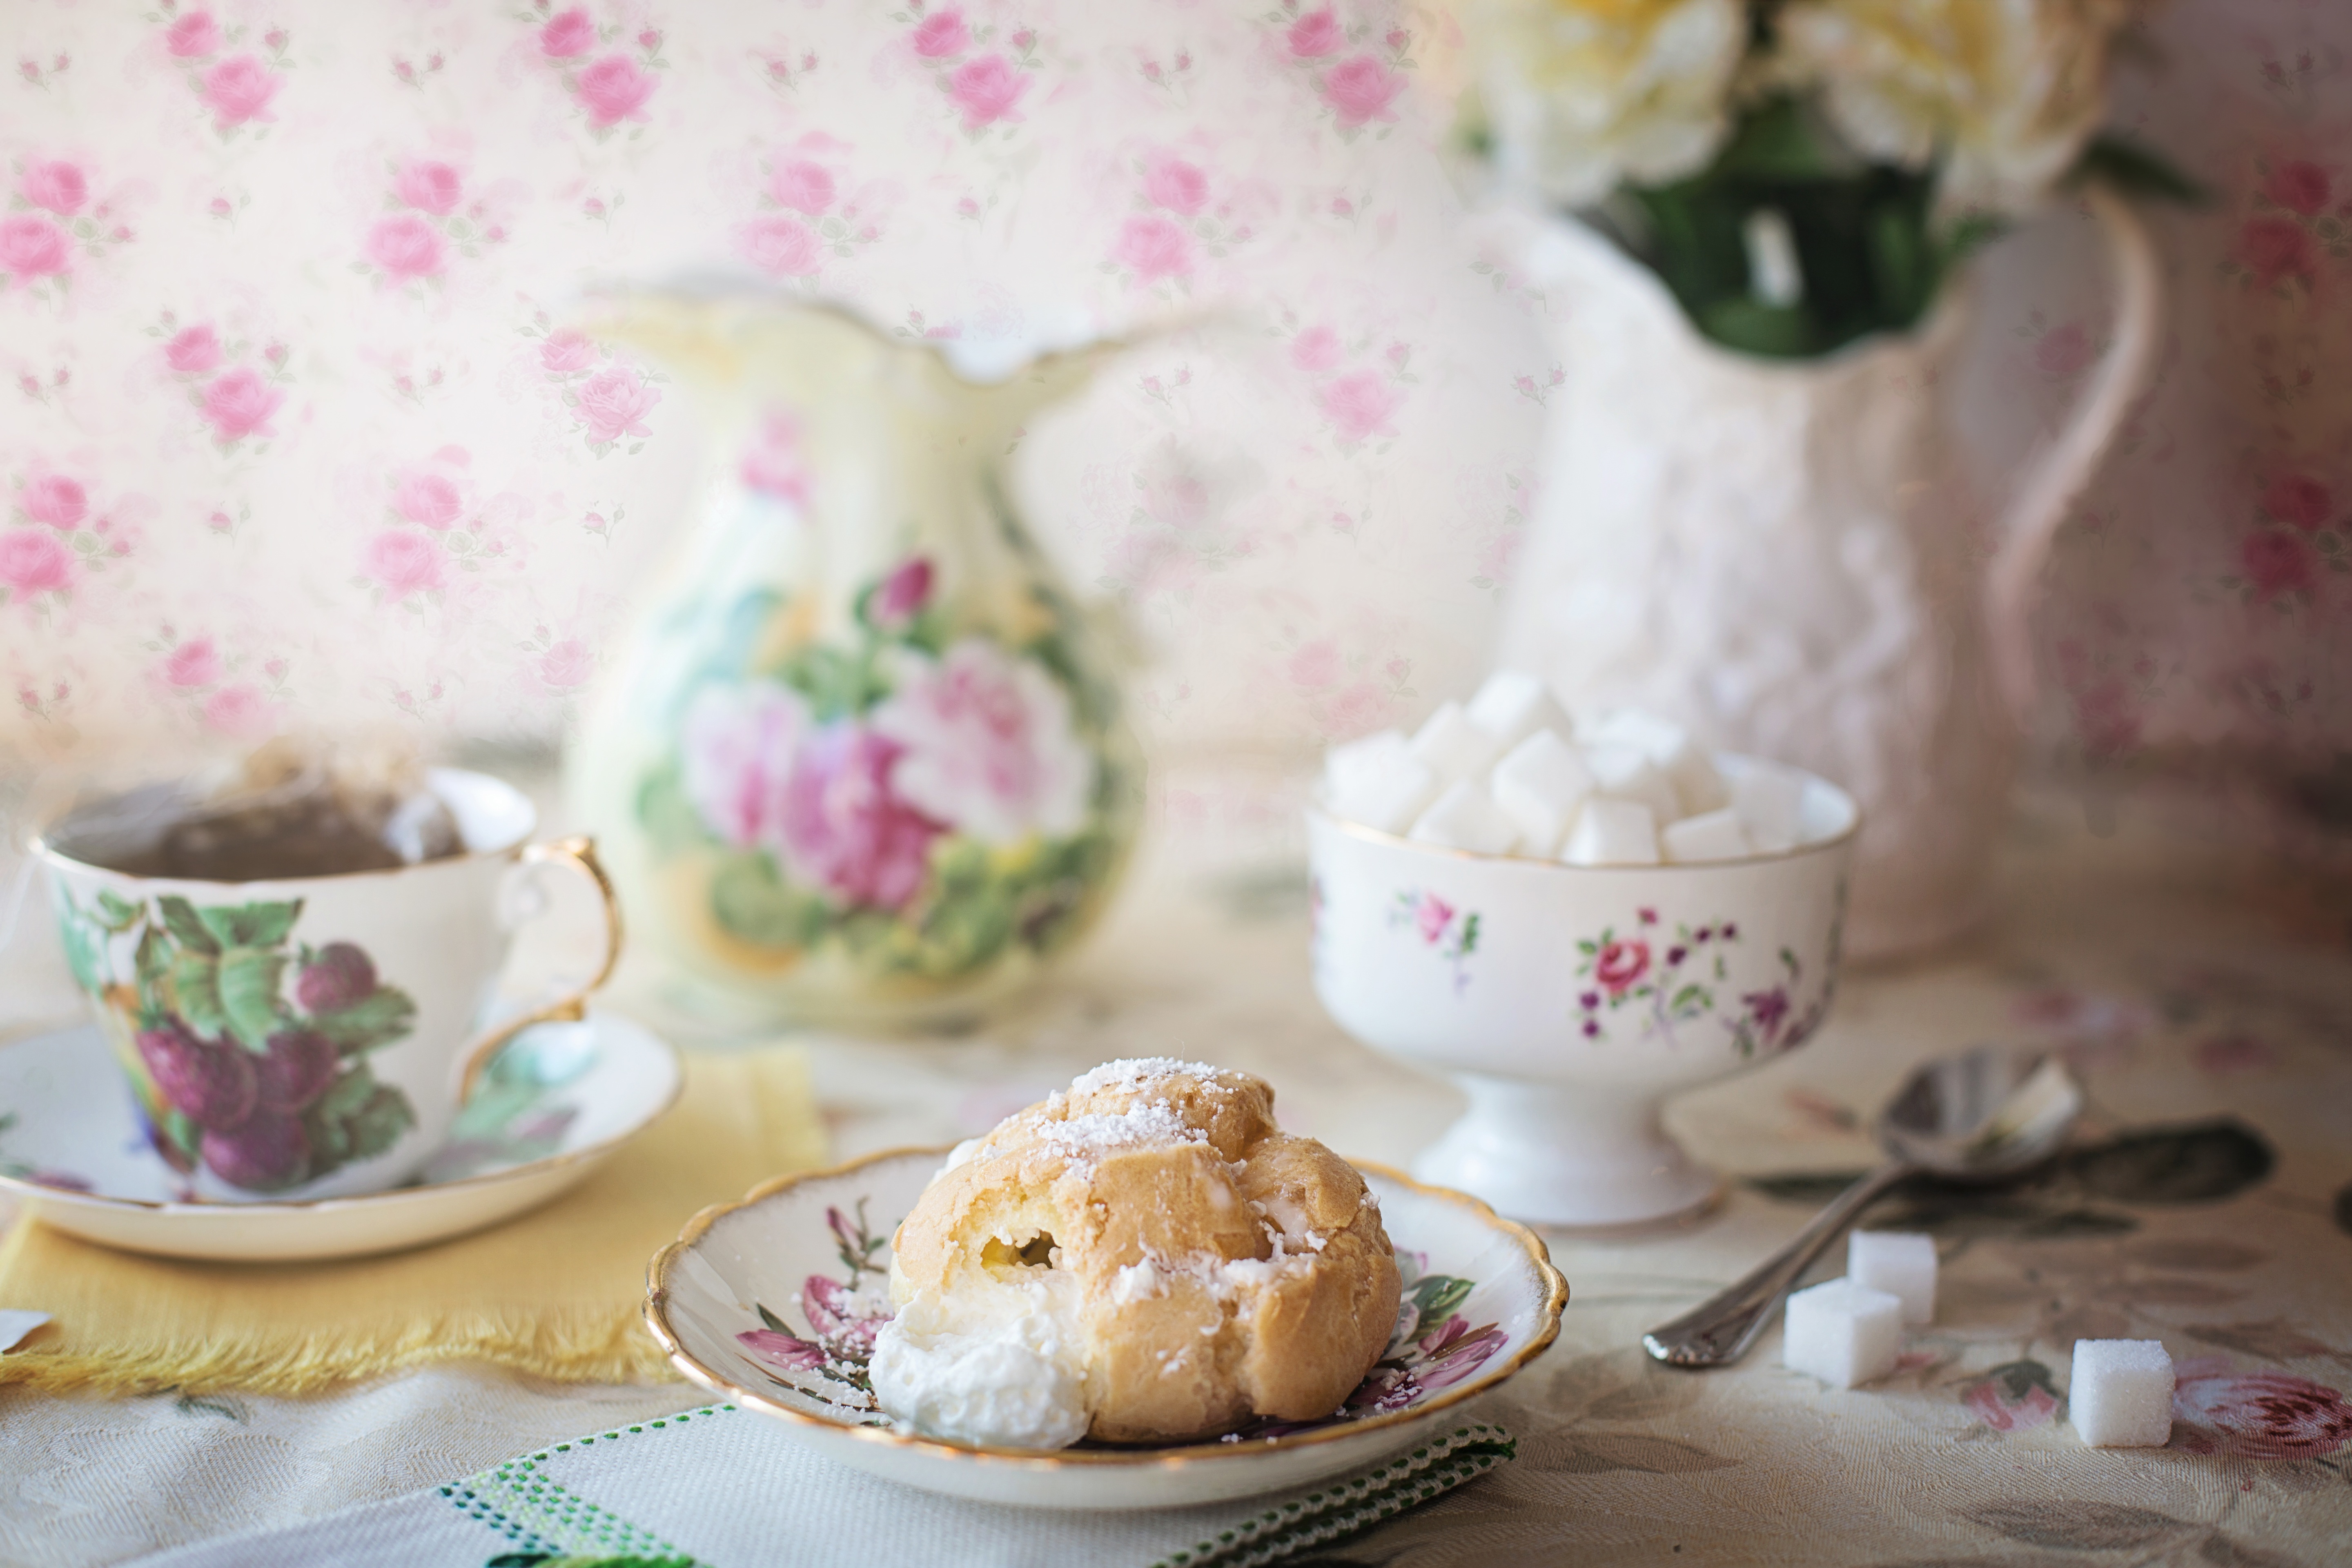
sweet, tea, dish, meal, food, produce, breakfast, baking, gourmet, dessert, cream, still life, pastry, french, sugar, icing, sweetness, puff, baked goods, flavor, cream puff, tea party, morning tea, powdered